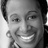
Emotion: happy